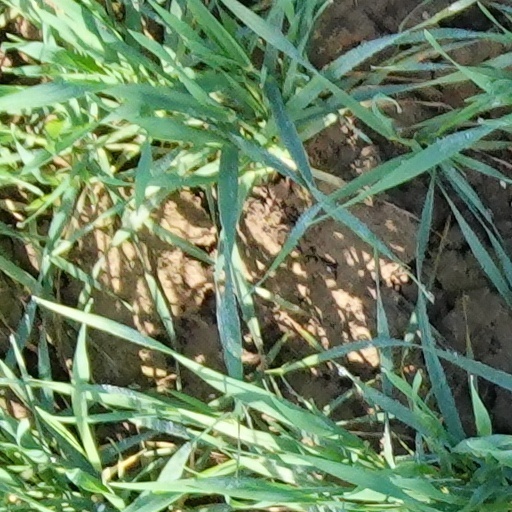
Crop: wheat